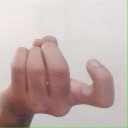
अक्षर: ज